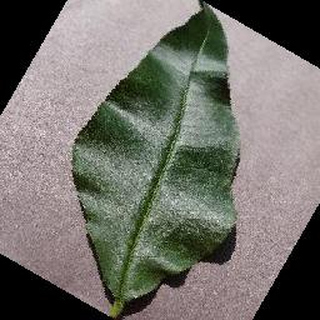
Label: healthy_peach